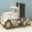
Label: truck